Shelley Mitchell

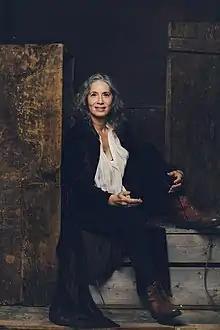
Shelley Mitchell

Mitchell first performed Talking with Angels: Budapest, 1943 on September 19, 2001, at the Milagro Theater in New York City. Since then she has performed it over 400 times at salons and festivals in the USA and internationally at the Irish (2006), Dutch (2010) and Edinburgh (2015) theater festivals.